Third Saturday in October

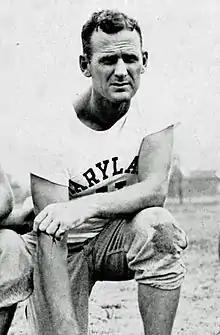

The Alabama–Tennessee game has been played in three locations: Birmingham, Alabama; Knoxville, Tennessee; and Tuscaloosa, Alabama. In the first four (1901–1908) meetings, the game was held in Birmingham, Alabama. In 1909, the home and home series began, though most of Alabama's home games against Tennessee were played in Birmingham. The teams did play in Tuscaloosa a few times through 1930. The game was not played in Tuscaloosa from 1930 until 1999. Alabama leads the series in all three venues: for games contested in Birmingham, 21–14–6; in Knoxville, 27–22–1; and in Tuscaloosa, 11–4.